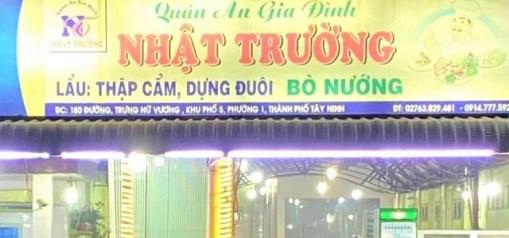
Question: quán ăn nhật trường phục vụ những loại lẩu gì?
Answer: quán ăn nhật trường phục vụ lẩu thập cẩm và lẩu dựng đuôi